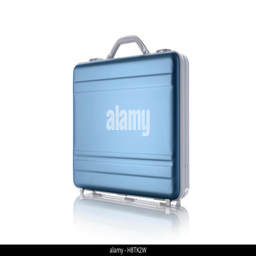
metal blue briefcase isolated on the white background